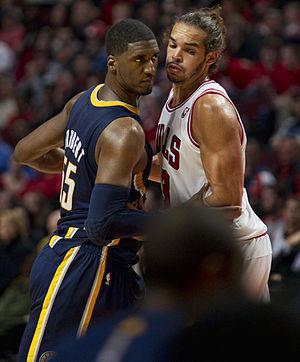
Roy Denzil Hibbert est un joueur jamaïcain de basket-ball né le 11 décembre 1986 dans le Queens à New York.